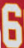
Number: 6